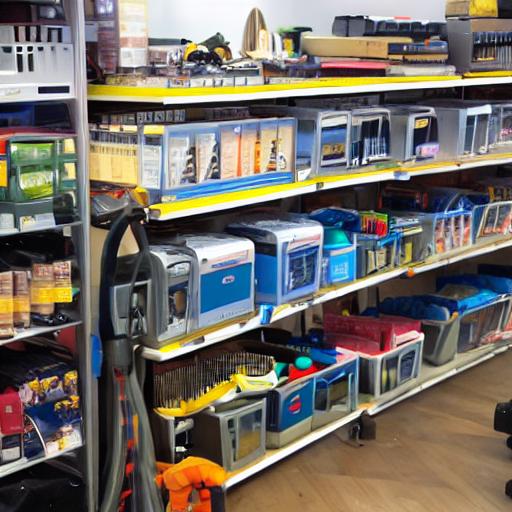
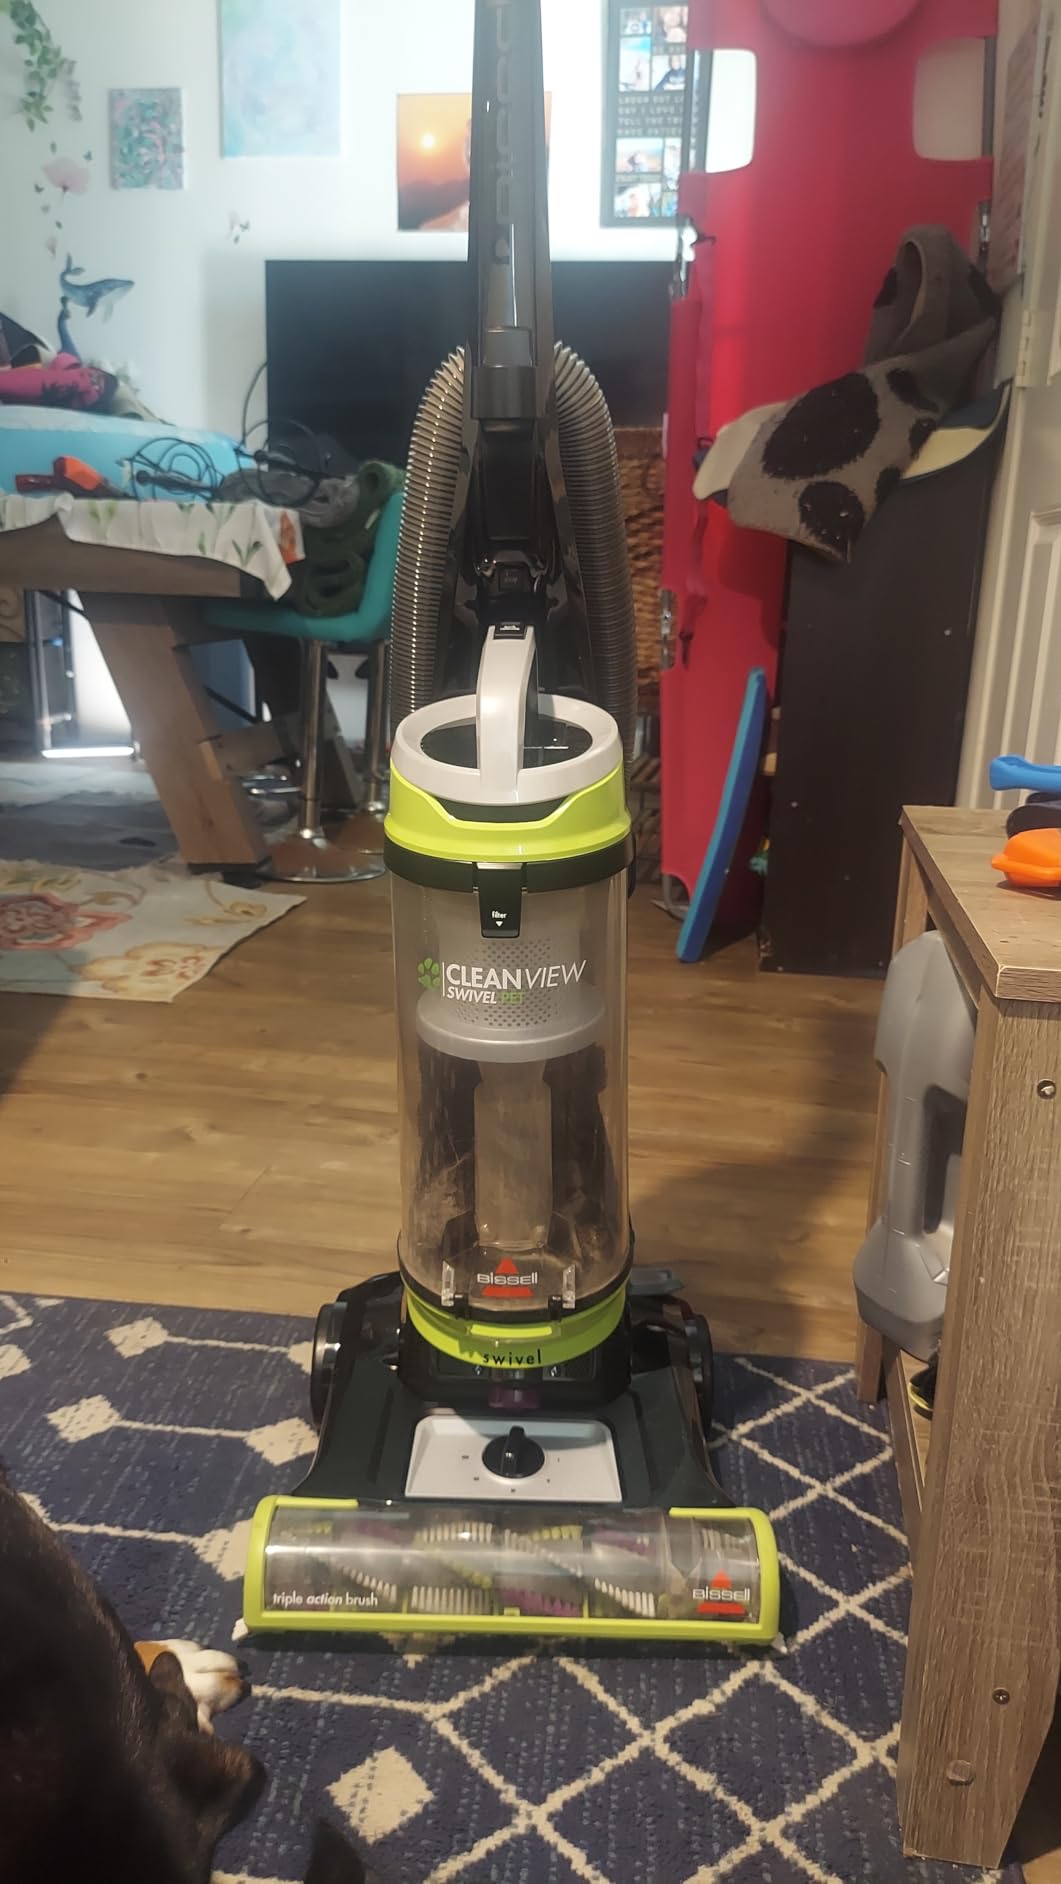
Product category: items_vacuum
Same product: no